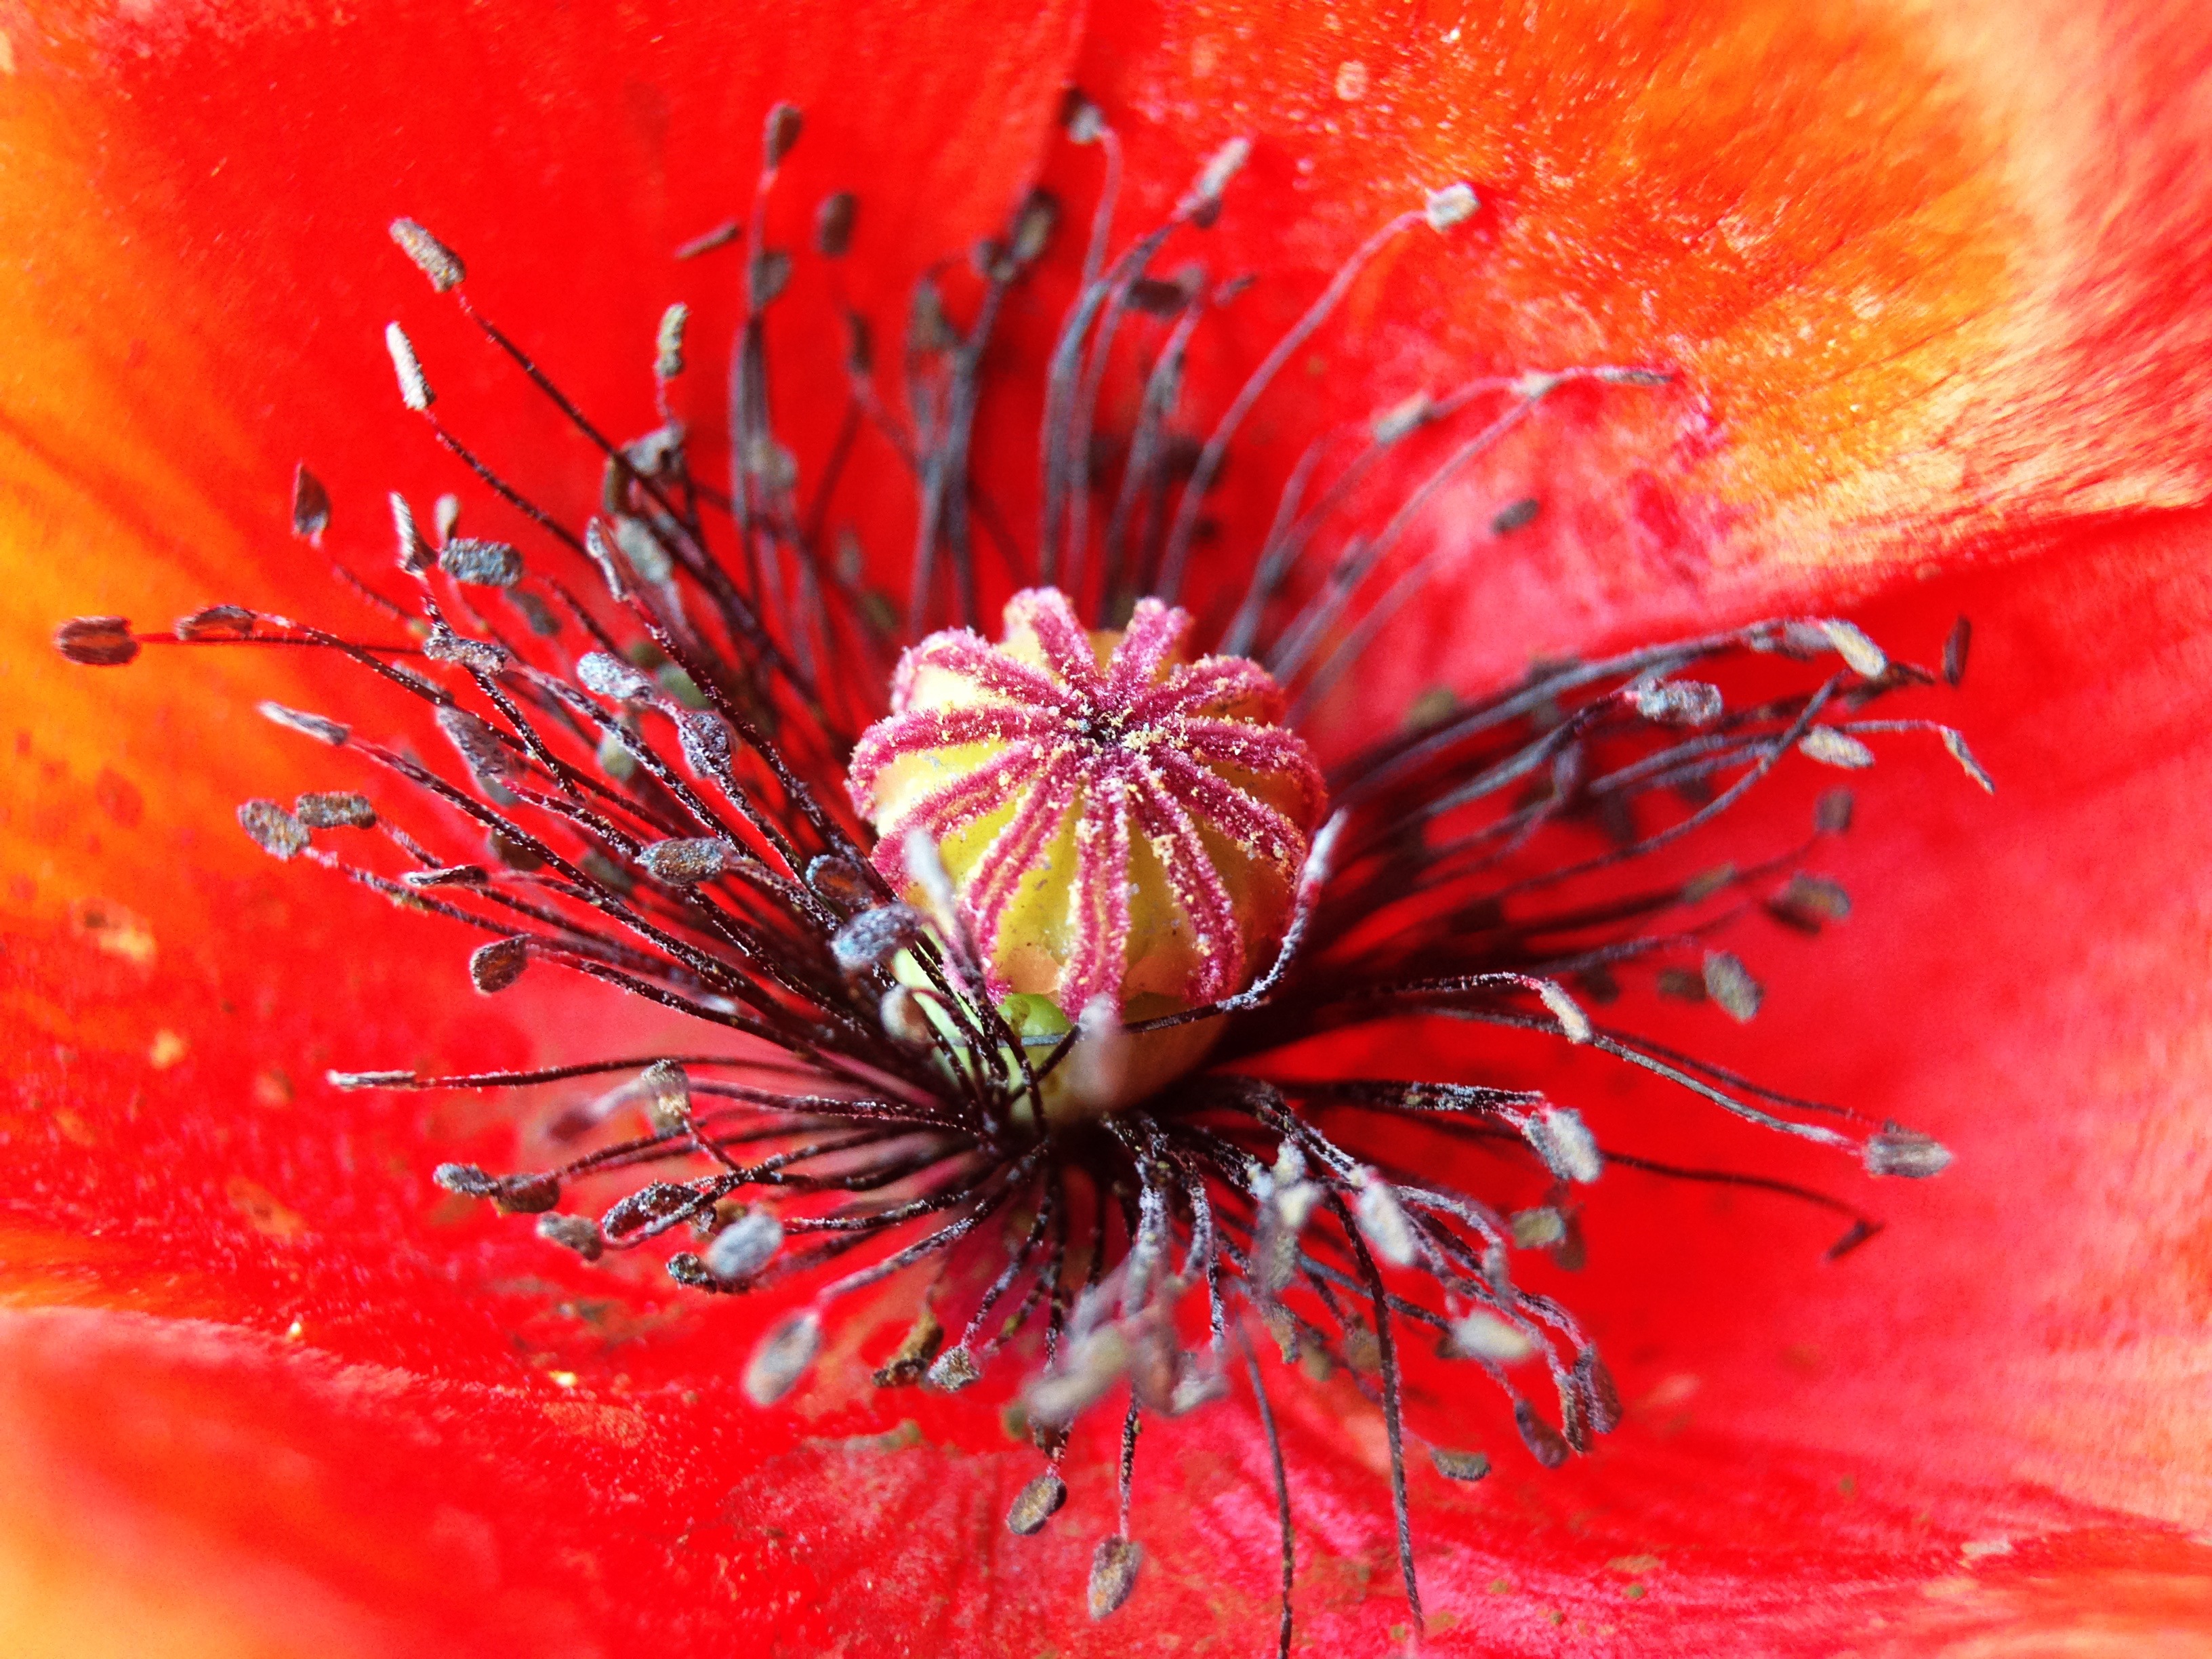
nature, blossom, plant, photography, leaf, flower, petal, red, flora, wildflower, close up, poppy, macro photography, flowering plant, land plant, poppy family